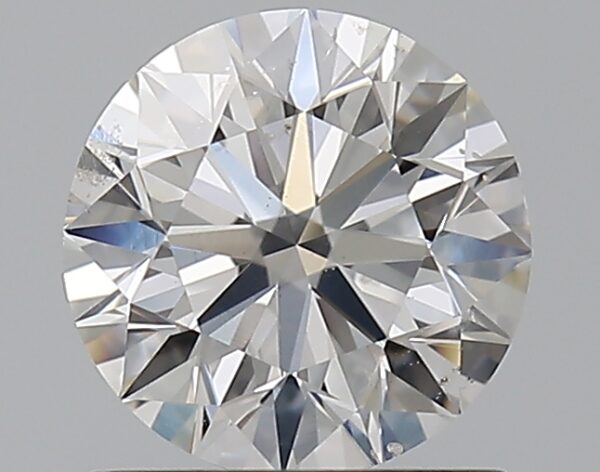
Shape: round
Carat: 0.9
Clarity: SI1
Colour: E
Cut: EX
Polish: EX
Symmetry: EX
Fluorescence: M
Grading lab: GIA
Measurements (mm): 6.13 x 6.17 x 3.85